Greco-Buddhism

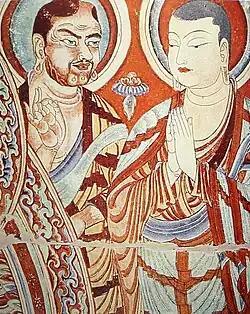
Central Asian monk teaching East-Asian monk. A fresco from the Bezeklik Thousand Buddha Caves, dated to the 9th-10th century CE (Kara-Khoja Kingdom).

Greek monks played a direct role in the upper hierarchy of Buddhism, and in its early dissemination. During the rule (165–135 BC) of the Greco-Bactrian King Menander I (Pali: "Milinda"), Mahadharmaraksita (literally translated as 'Great Teacher/Preserver of the Dharma') was "a Greek (Pali: Yona, lit. Ionian) Buddhist head monk," according to the Mahavamsa (Chap. XXIX), who led 30,000 Buddhist monks from "the Greek city of Alasandra" (Alexandria of the Caucasus, around 150 km north of today's Kabul in Afghanistan), to Sri Lanka for the dedication of the Great Stupa in Anuradhapura. Dharmaraksita (Sanskrit), or Dhammarakkhita (Pali) (translation: "Protected by the Dharma"), was one of the missionaries sent by the Mauryan emperor Ashoka to proselytize the Buddhist faith. He is described as being a Greek (Pali: "Yona", lit. "Ionian") in the Mahavamsa, and his activities are indicative of the strength of the Hellenistic Greek involvement during the formative centuries of Buddhism. Indeed, Menander I was famously converted to Buddhism by Nagasena, who was a student of the Greek Buddhist monk Dharmaraksita. Menander is said to have reached enlightenment as an arhat under Nagasena's guidance and is recorded as a great patron of Buddhism. The dialogue of the Greek King Menander I (Pali "Milinda") with the monk Nagasena comprises the Pali Buddhist work known as the Milinda Panha.